University of Montpellier

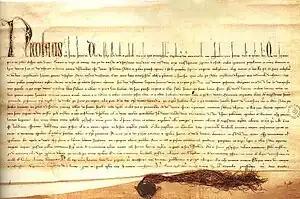
The "Quia Sapientia" bull in 1289 Pope Nicolas IV

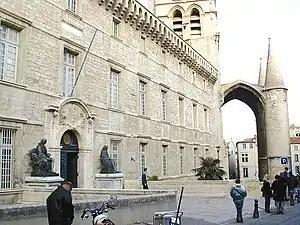

The university is associated with a papal bull issued by Pope Nicholas IV in 1289, combining various centuries-old schools into a university. The university is considerably older than its formal founding date, with the first statutes given by Conrad of Urach in 1220.